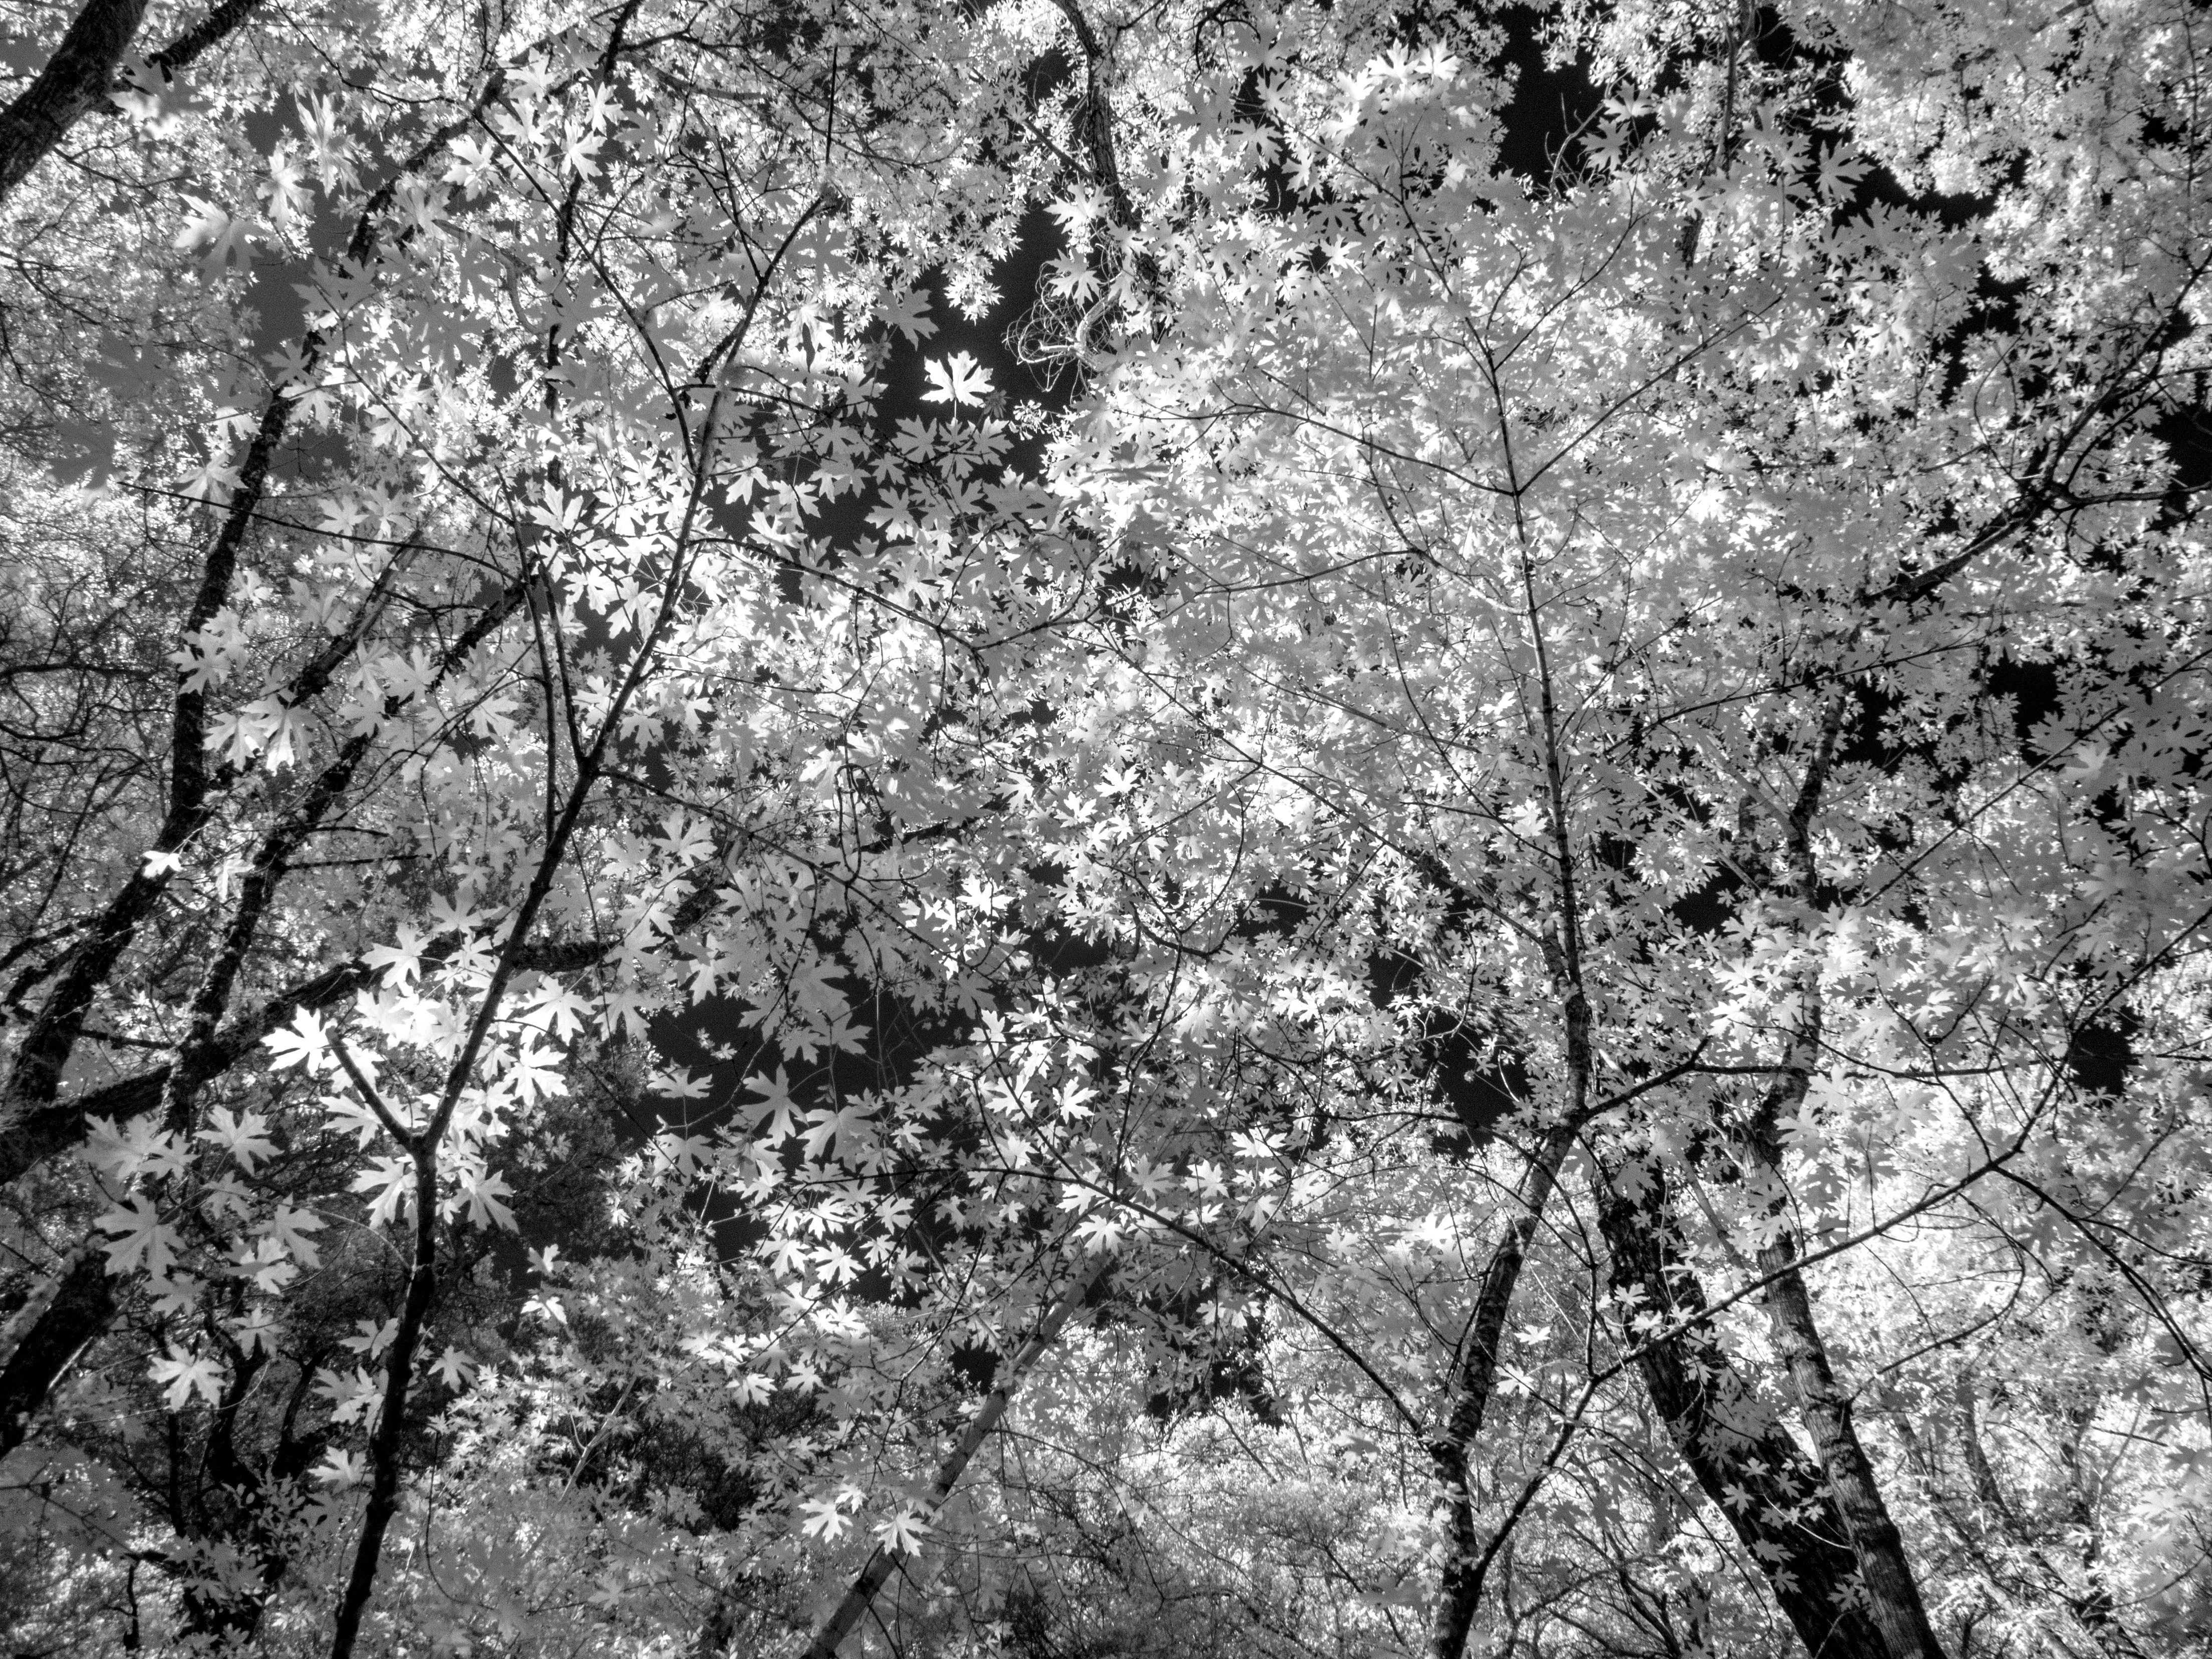
tree, branch, blossom, black and white, plant, photography, leaf, flower, spring, botany, monochrome, flora, season, cherry blossom, monochrome photography, woody plant